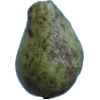
Label: pear_stone